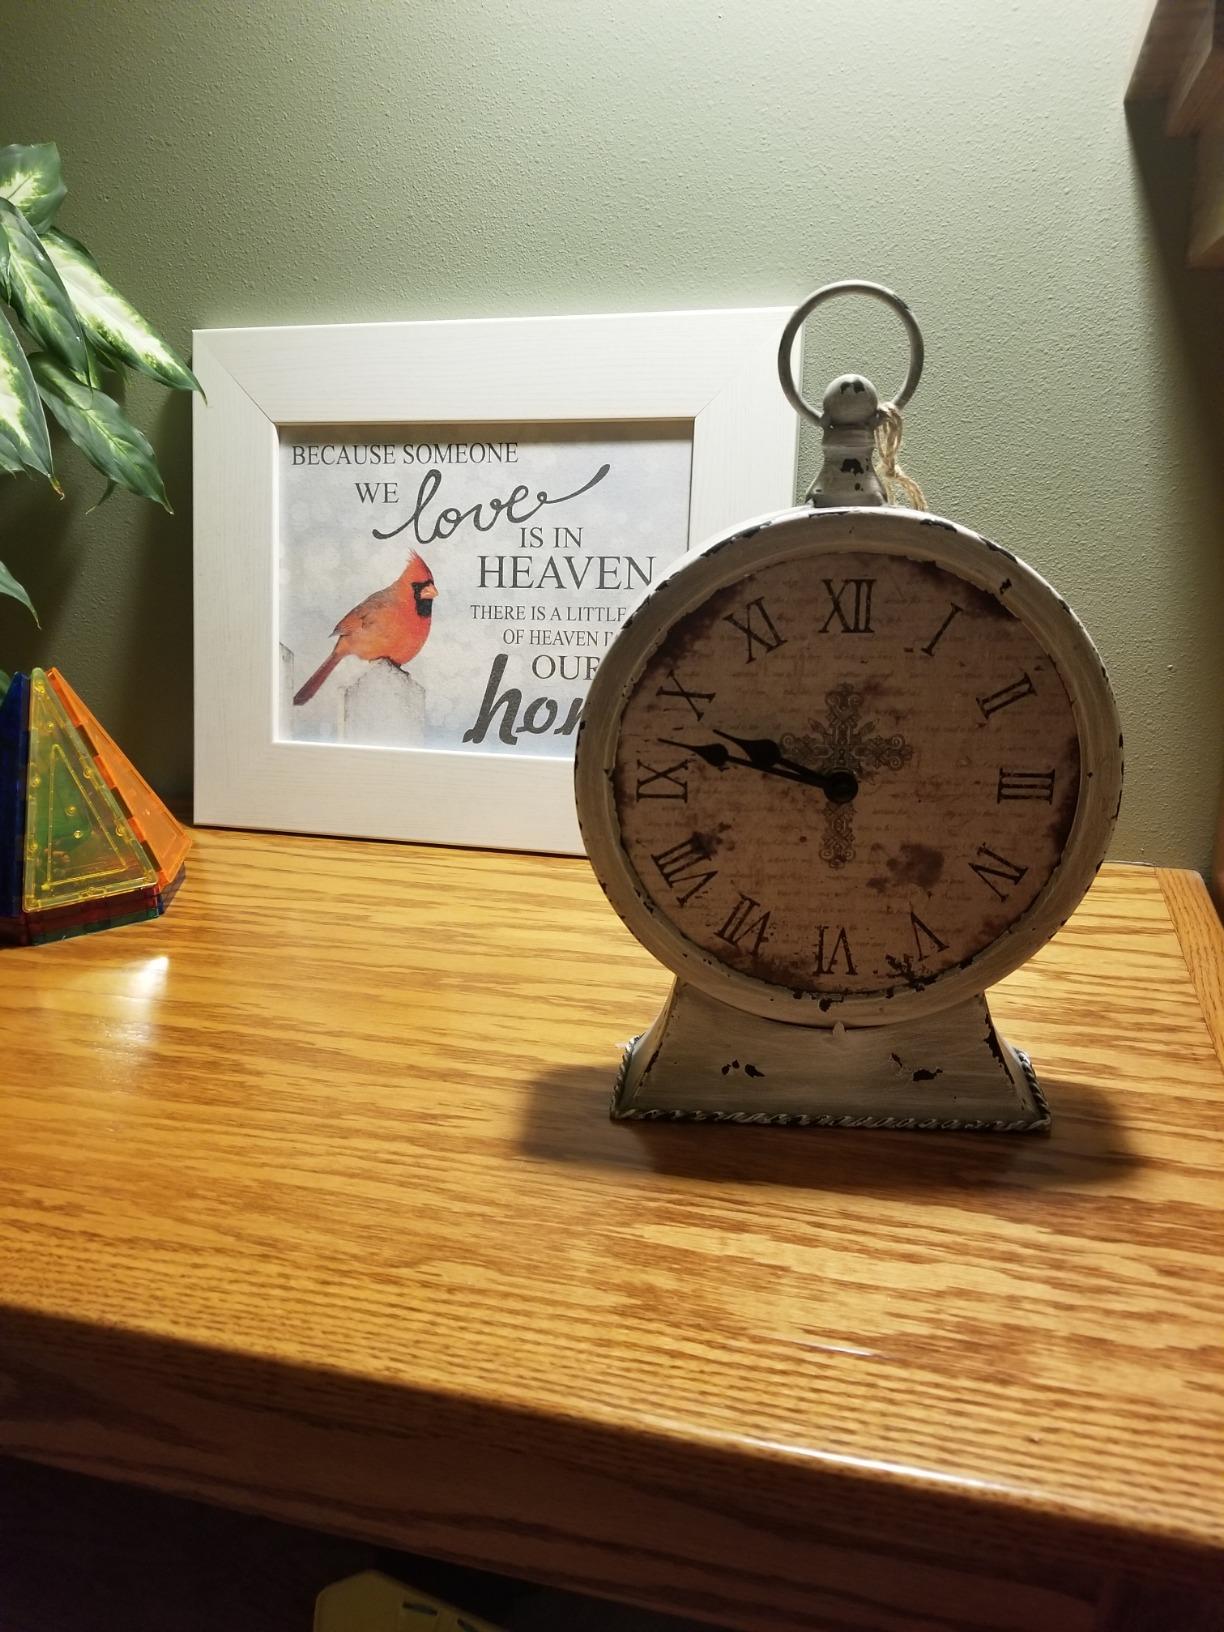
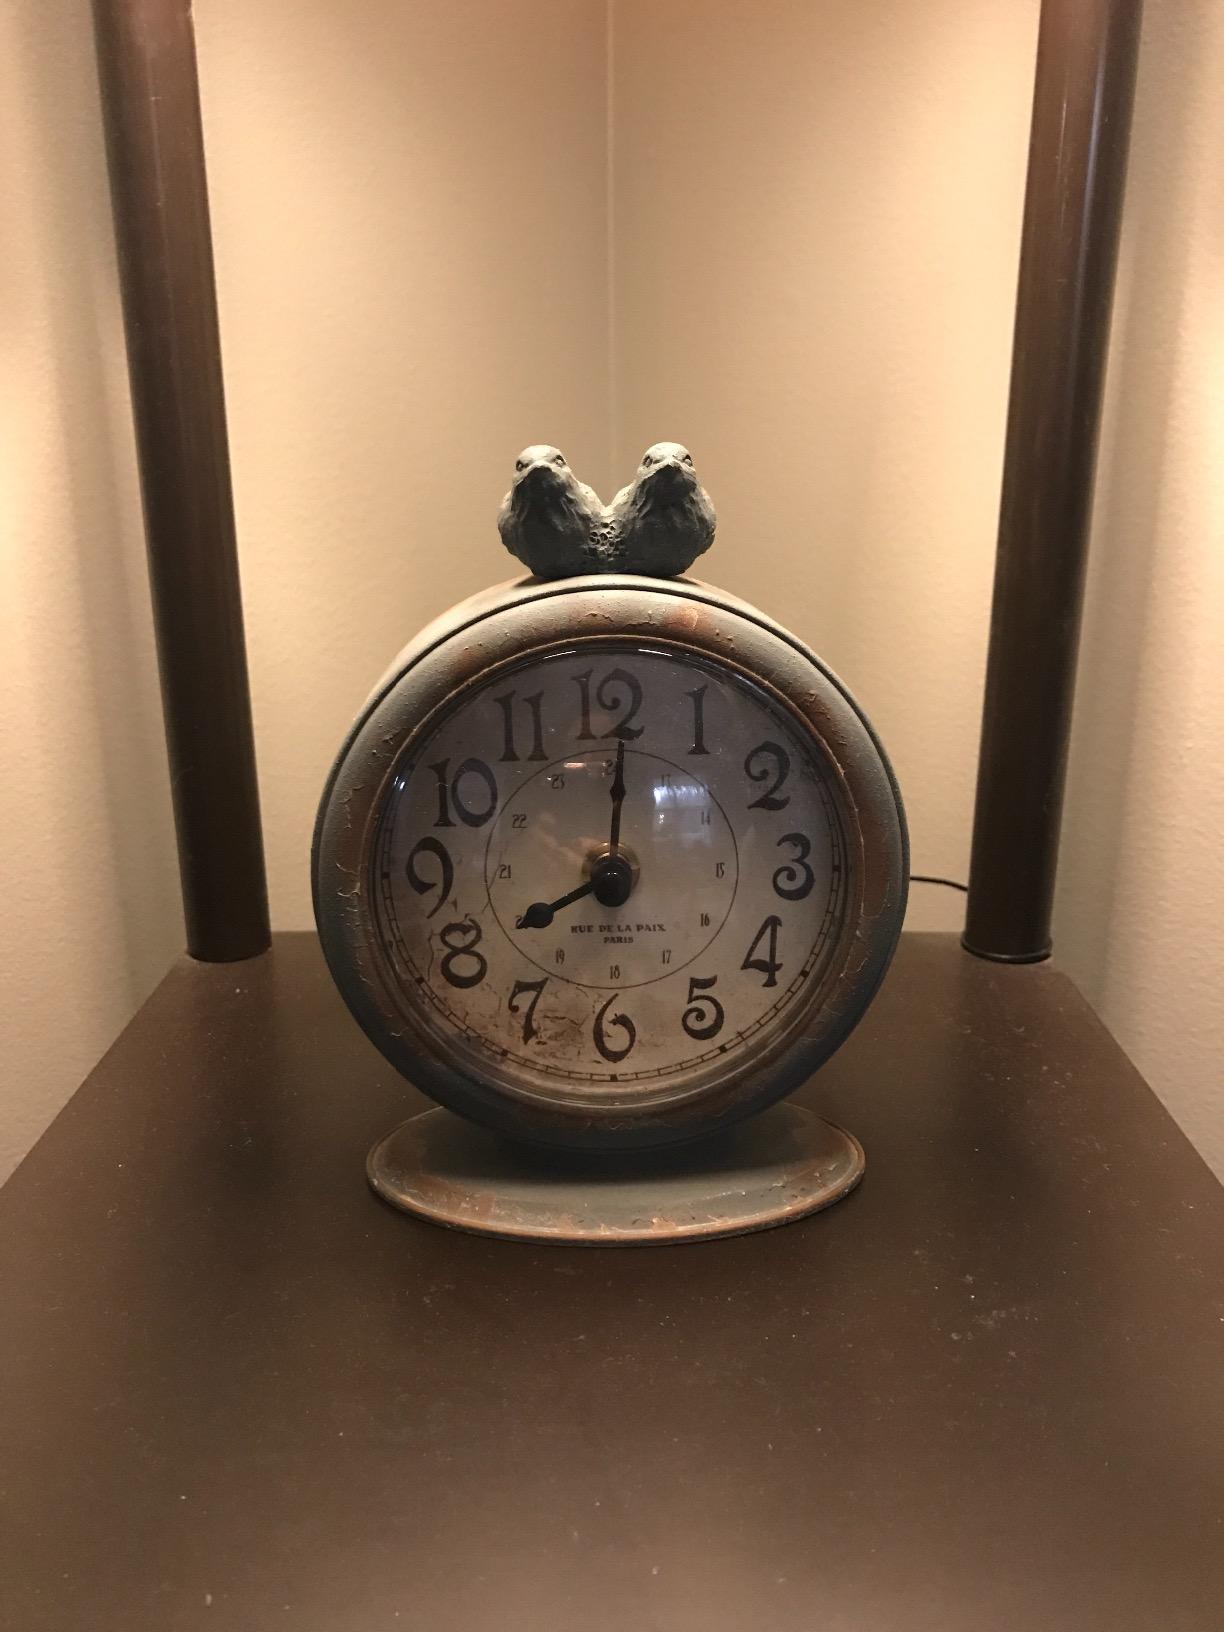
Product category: clock
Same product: no